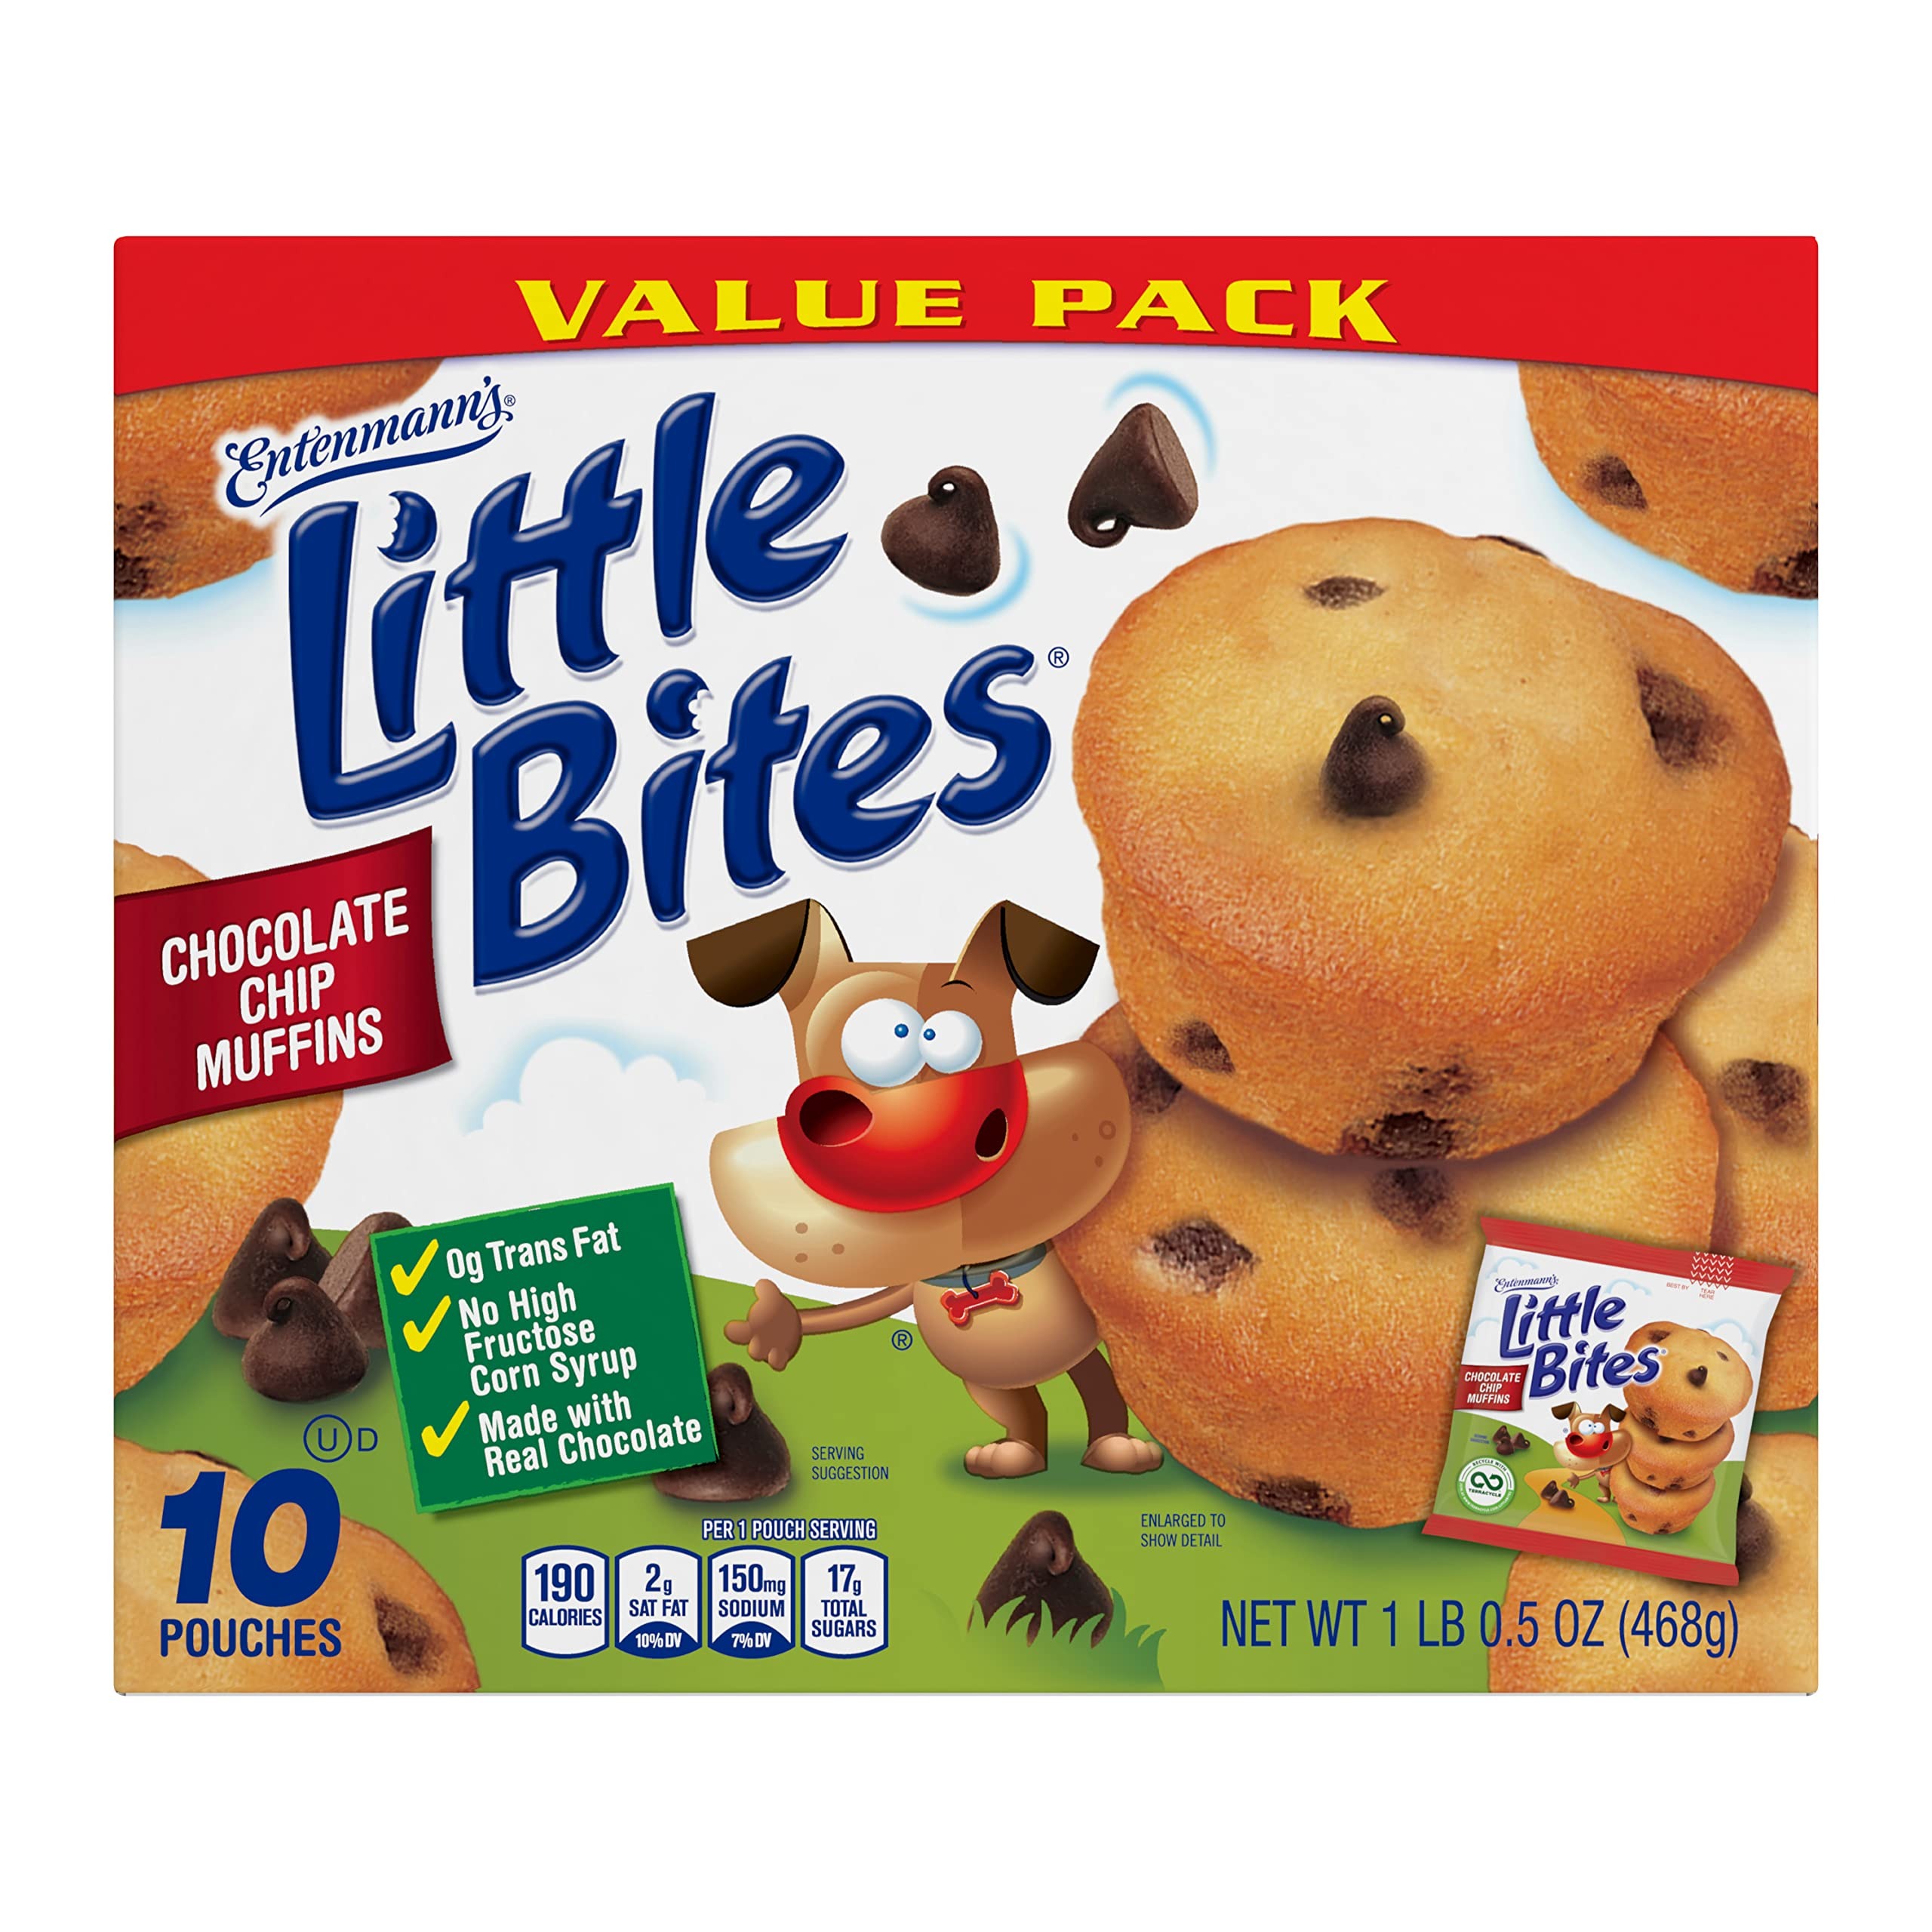
Item Name: Entenmann's Little Bites Chocolate Chip Mini Muffins, 10 Pouches
Bullet Point 1: Contains ten (10) pouches of delicious mini muffins
Bullet Point 2: These bite-sized muffins are made with the mouth-watering deliciousness of real chocolate chips!
Bullet Point 3: Pre-portioned and portable pouches make the perfect snack at home or on-the-go, ideal for busy families.
Bullet Point 4: Miniature in size, not in taste!
Bullet Point 5: Contains no high fructose corn syrup or artificial colors
Product Description: Entenmann’s Chocolate Chip Little Bites are perfectly soft and sweet, mini in size, not in taste. These bite-sized muffins combine our signature golden muffin recipe with the mouth-watering deliciousness of real chocolate chips! Just the right size, it makes the perfect snack at home or on-the-go. Since first being introduced in 1999, more than 10 billion Entenmann’s Little Bites snacks have been lovingly baked soft and moist in our innovative “portable pouch” of good-choice deliciousness. It’s all part of a tradition of quality that is found in every Entenmann’s product baked with care every day. Grab a box for your next party, sporting event, or snack!
Value: 16.5
Unit: Ounce

Price: 6.99